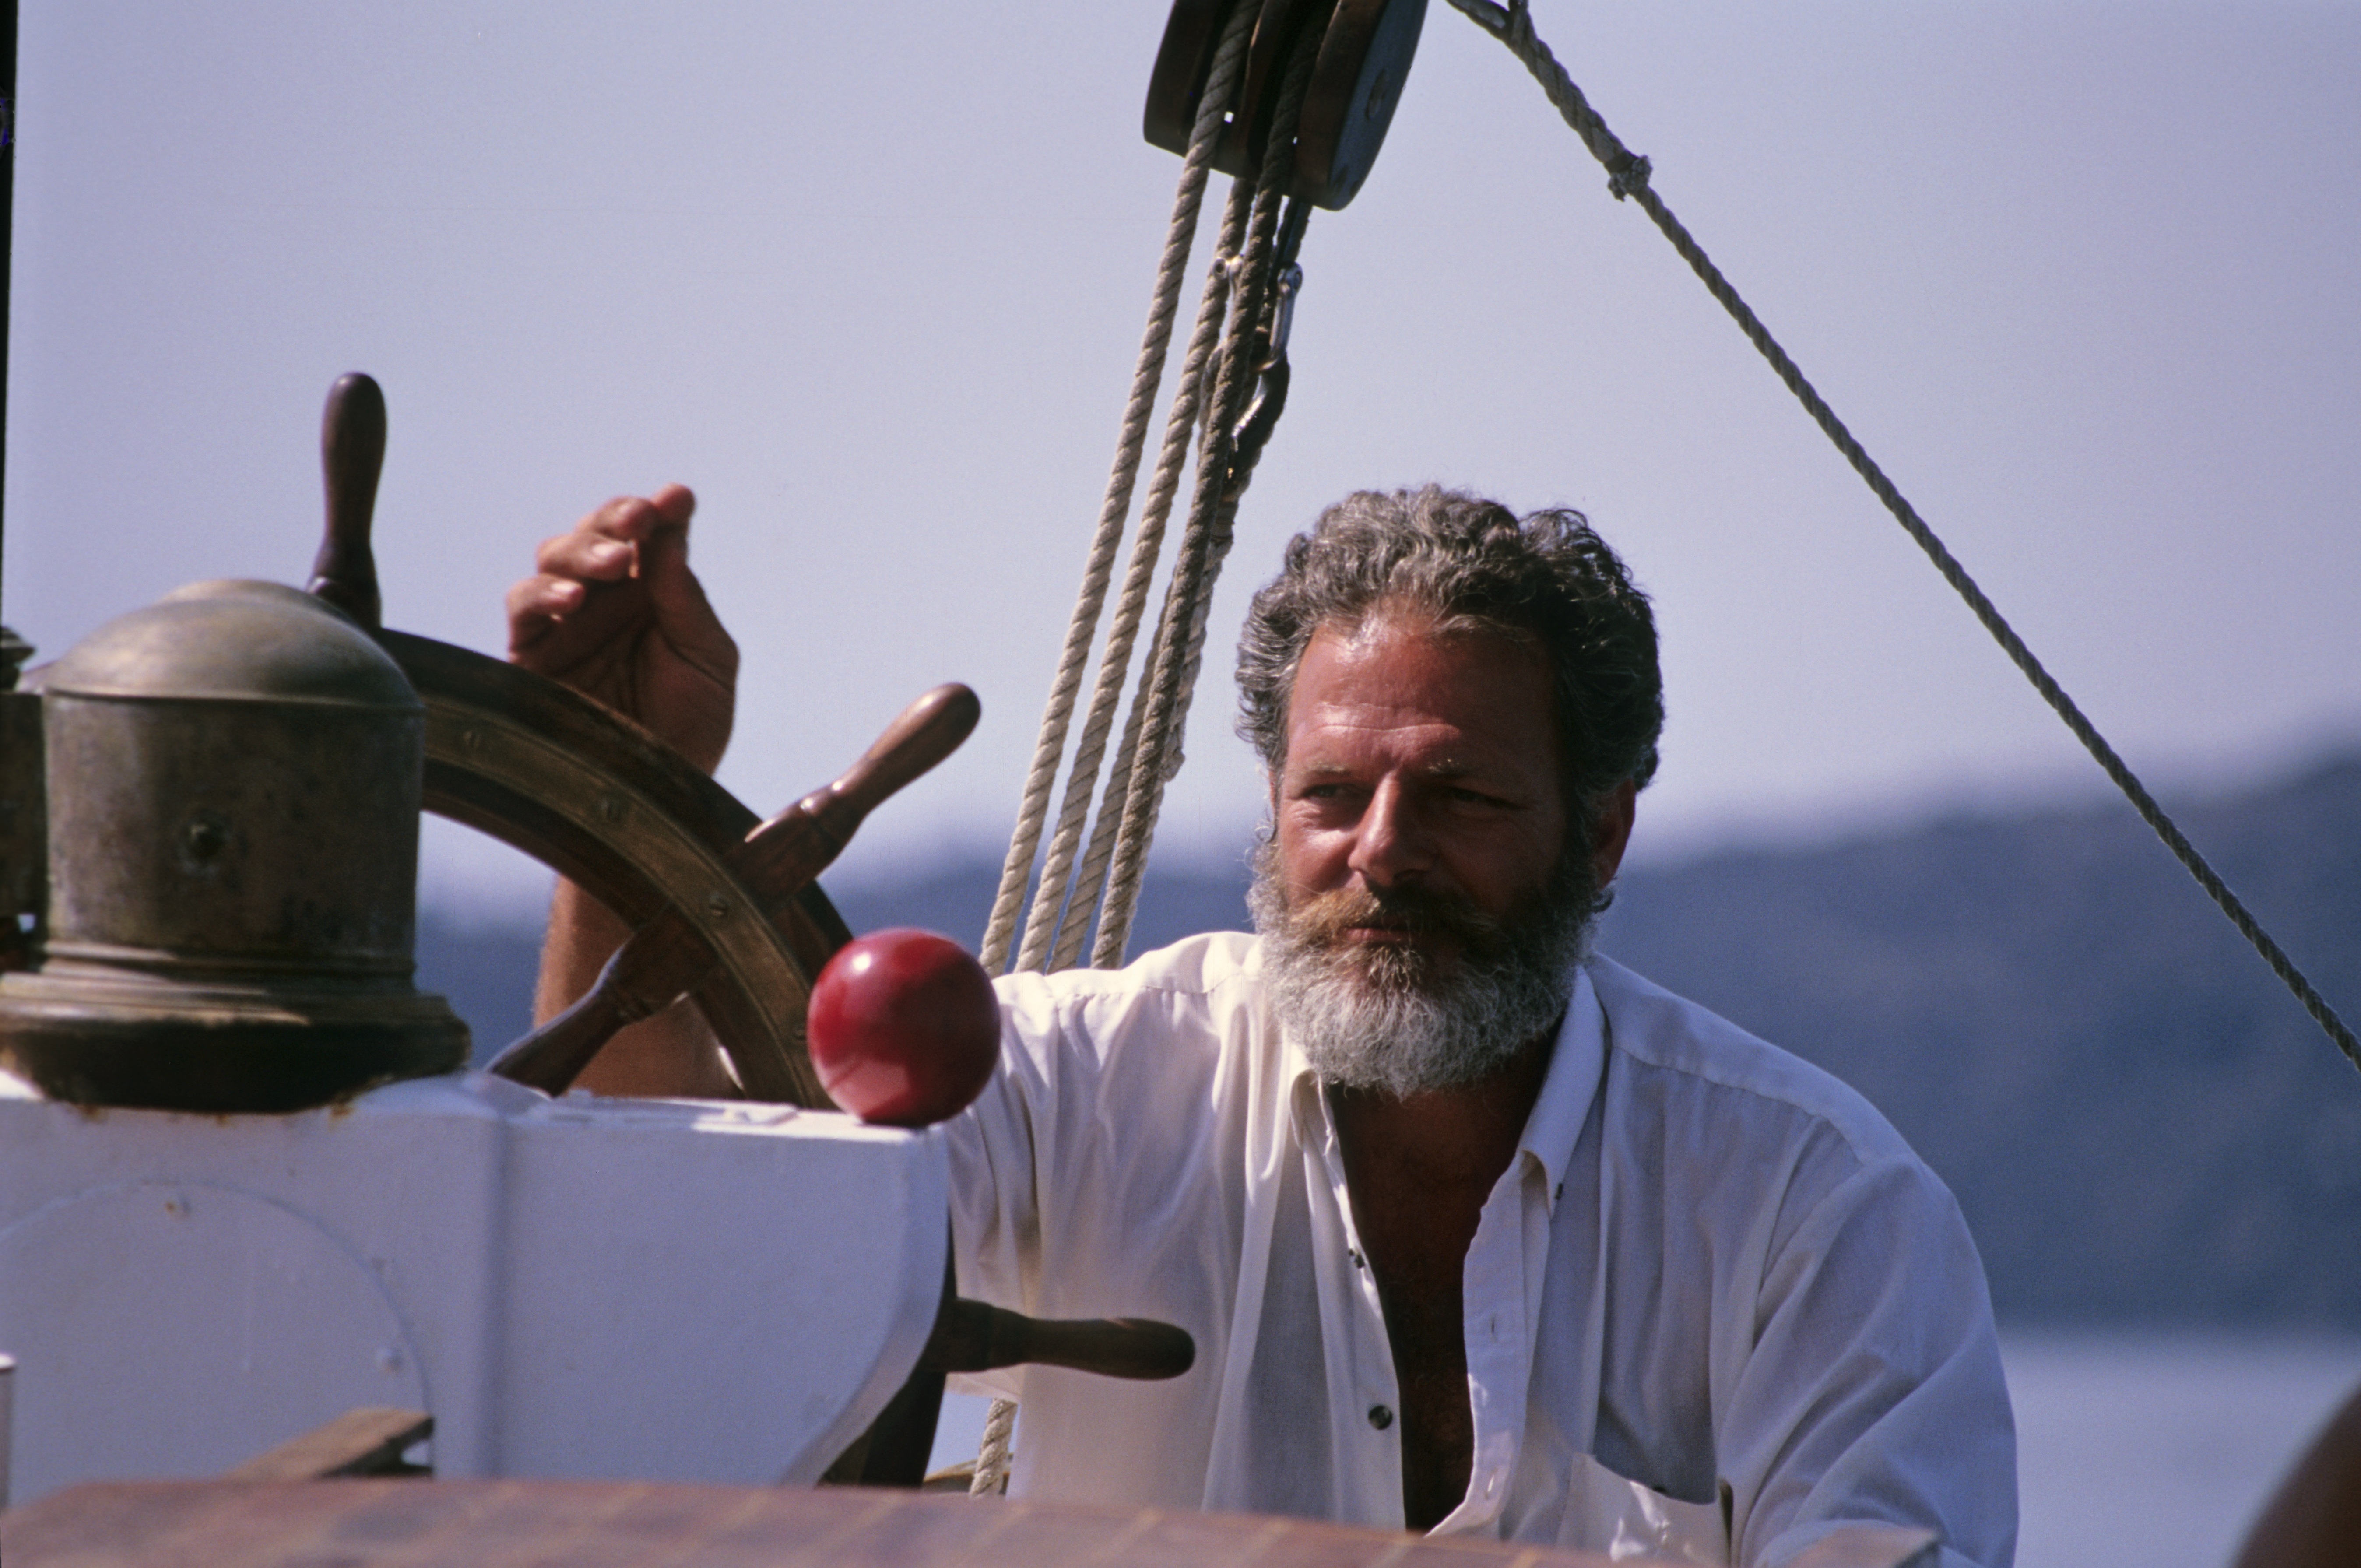
person, ship, profession, steering wheel, captain, greece, ship leader